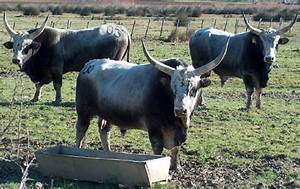
Label: mucca